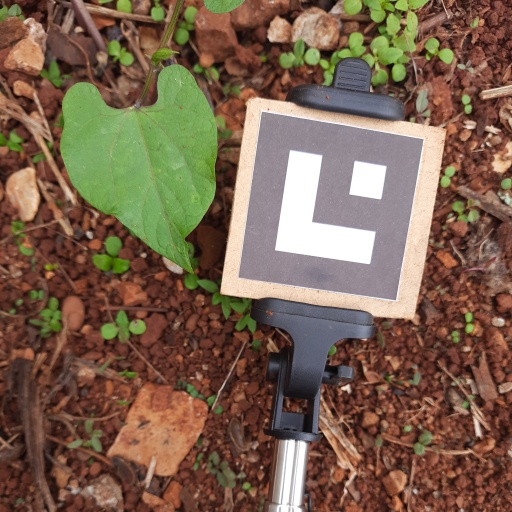
Observations: wavy surface, no eating holes, with soild dust, under shade